Alturas, California

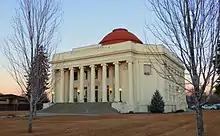
The historic Modoc County Courthouse, completed in 1914 to replace the prior courthouse built 1883–84

The 2020 United States census reported that Alturas had a population of 2,715. The population density was . The racial makeup of Alturas was 78.0% White, 1.1% African American, 4.1% Native American, 1.3% Asian, 0.3% Pacific Islander, 6.0% from other races, and 9.3% from two or more races. Hispanic or Latino of any race were 15.3% of the population.